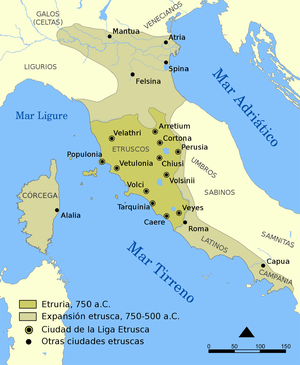
L'Étrurie, généralement désignée dans les textes sources grecs et latins par le nom de Tyrrhenia, était une région d'Italie centrale, territoire des Étrusques.
Les céramiques campaniennes sont des céramiques de table à vernis noir produites en Italie entre la fin du IVᵉ siècle av. J.-C. et le dernier quart du Iᵉʳ siècle av. J.-C..